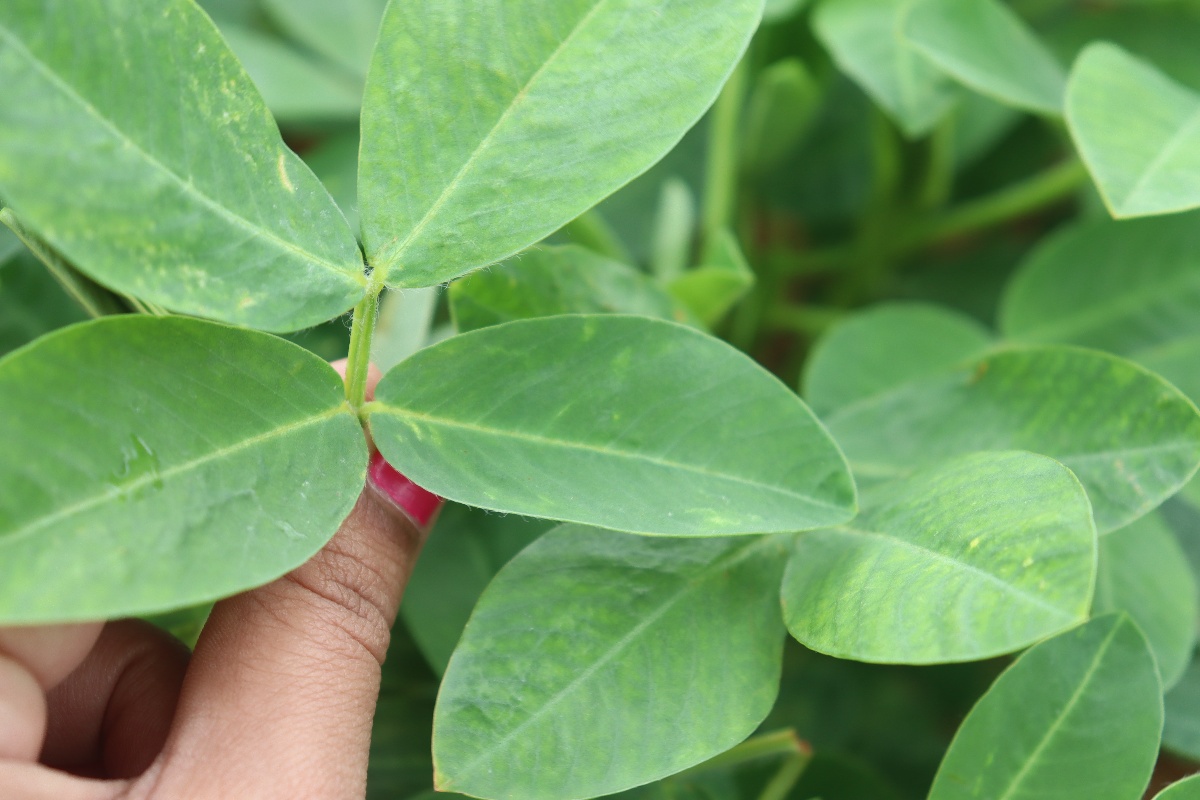
Label: healthy leaf